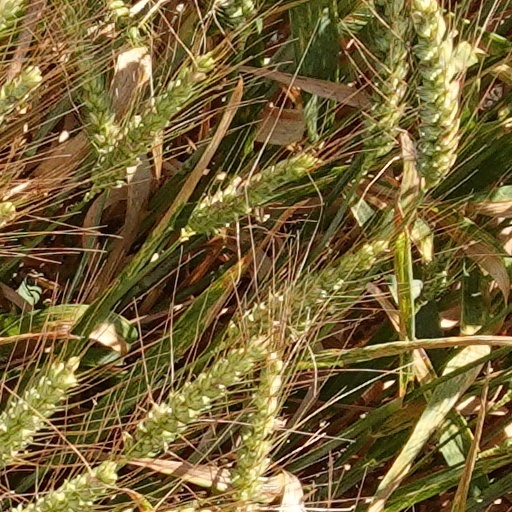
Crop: wheat